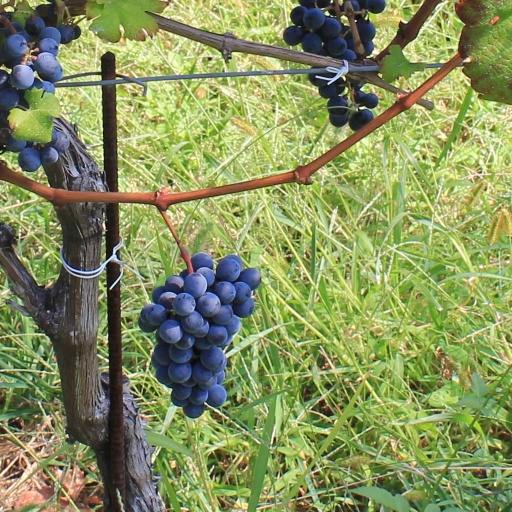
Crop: grape